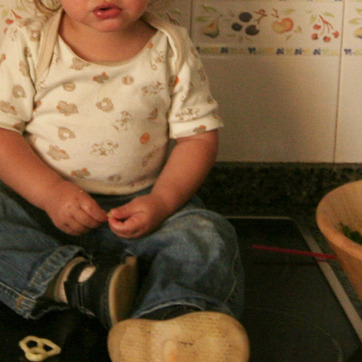
Material: skin